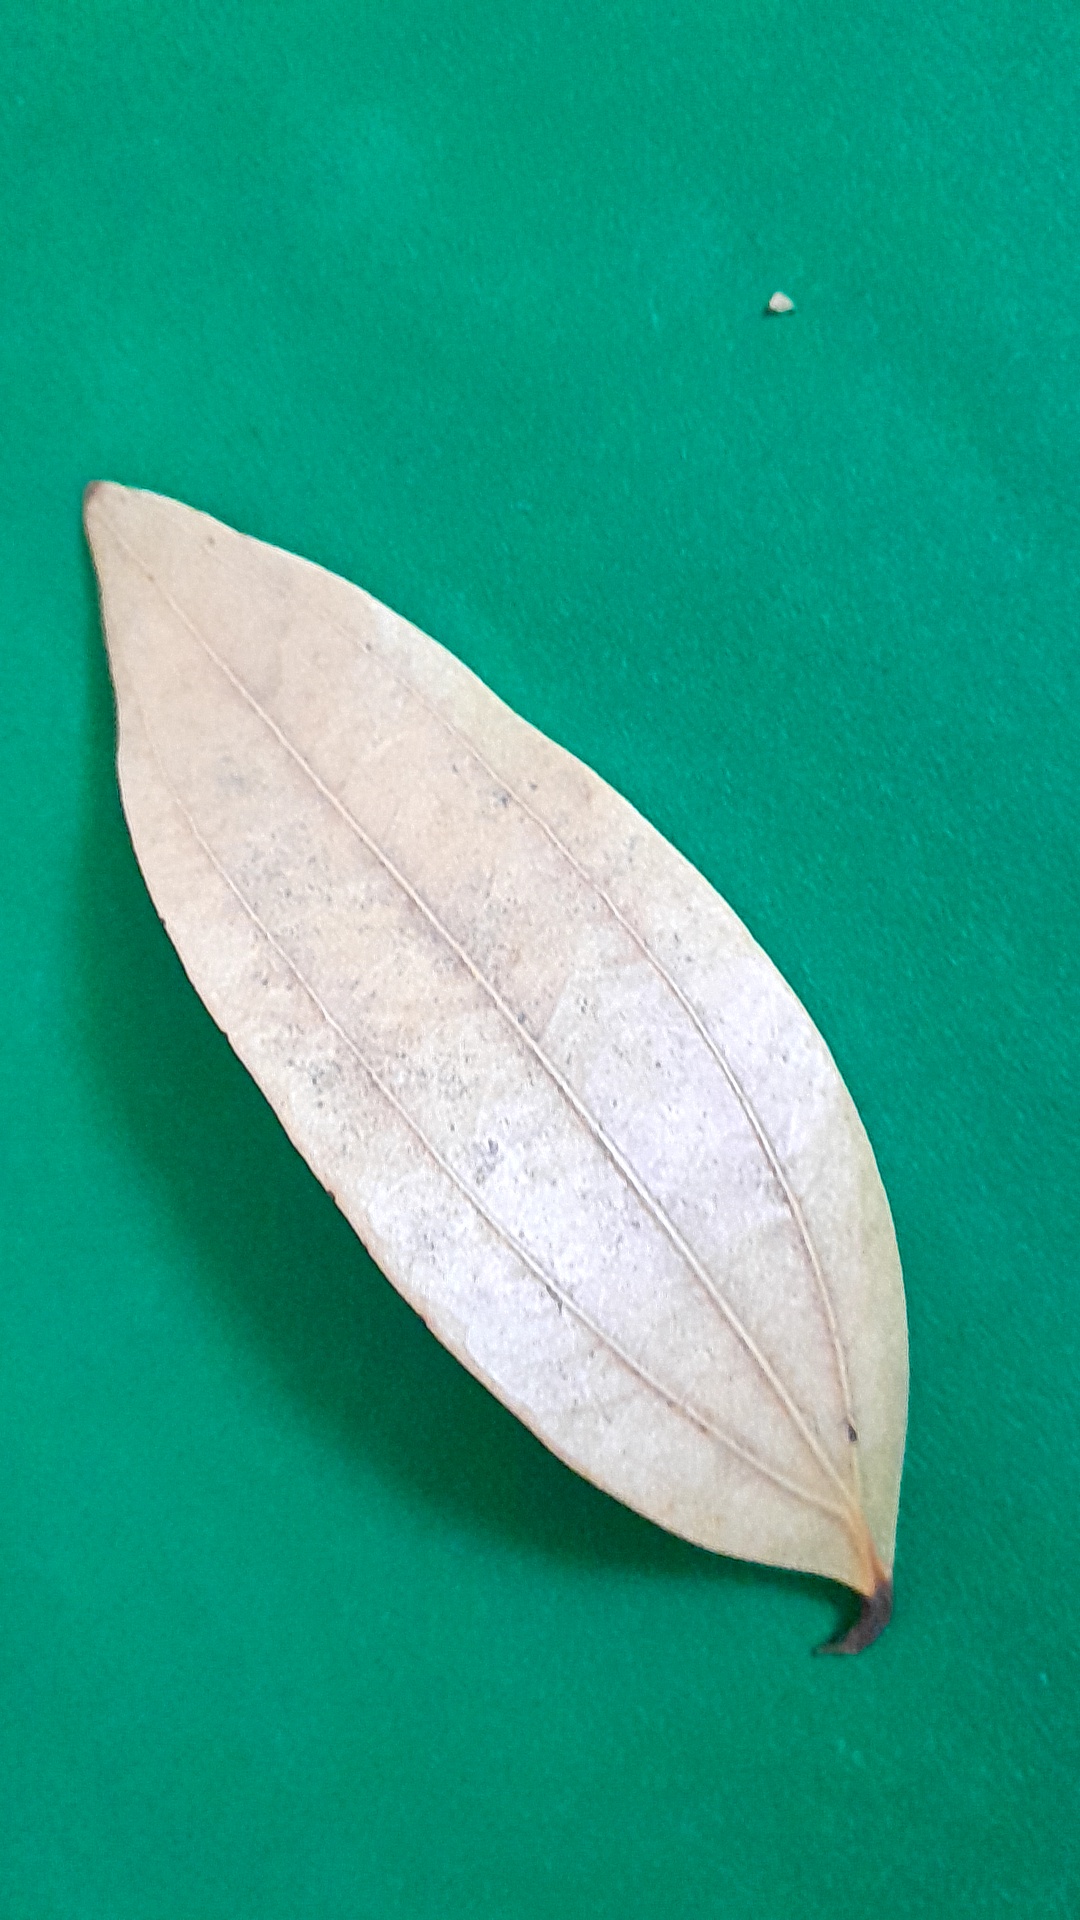
Label: Dry Leaf